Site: brandenburg
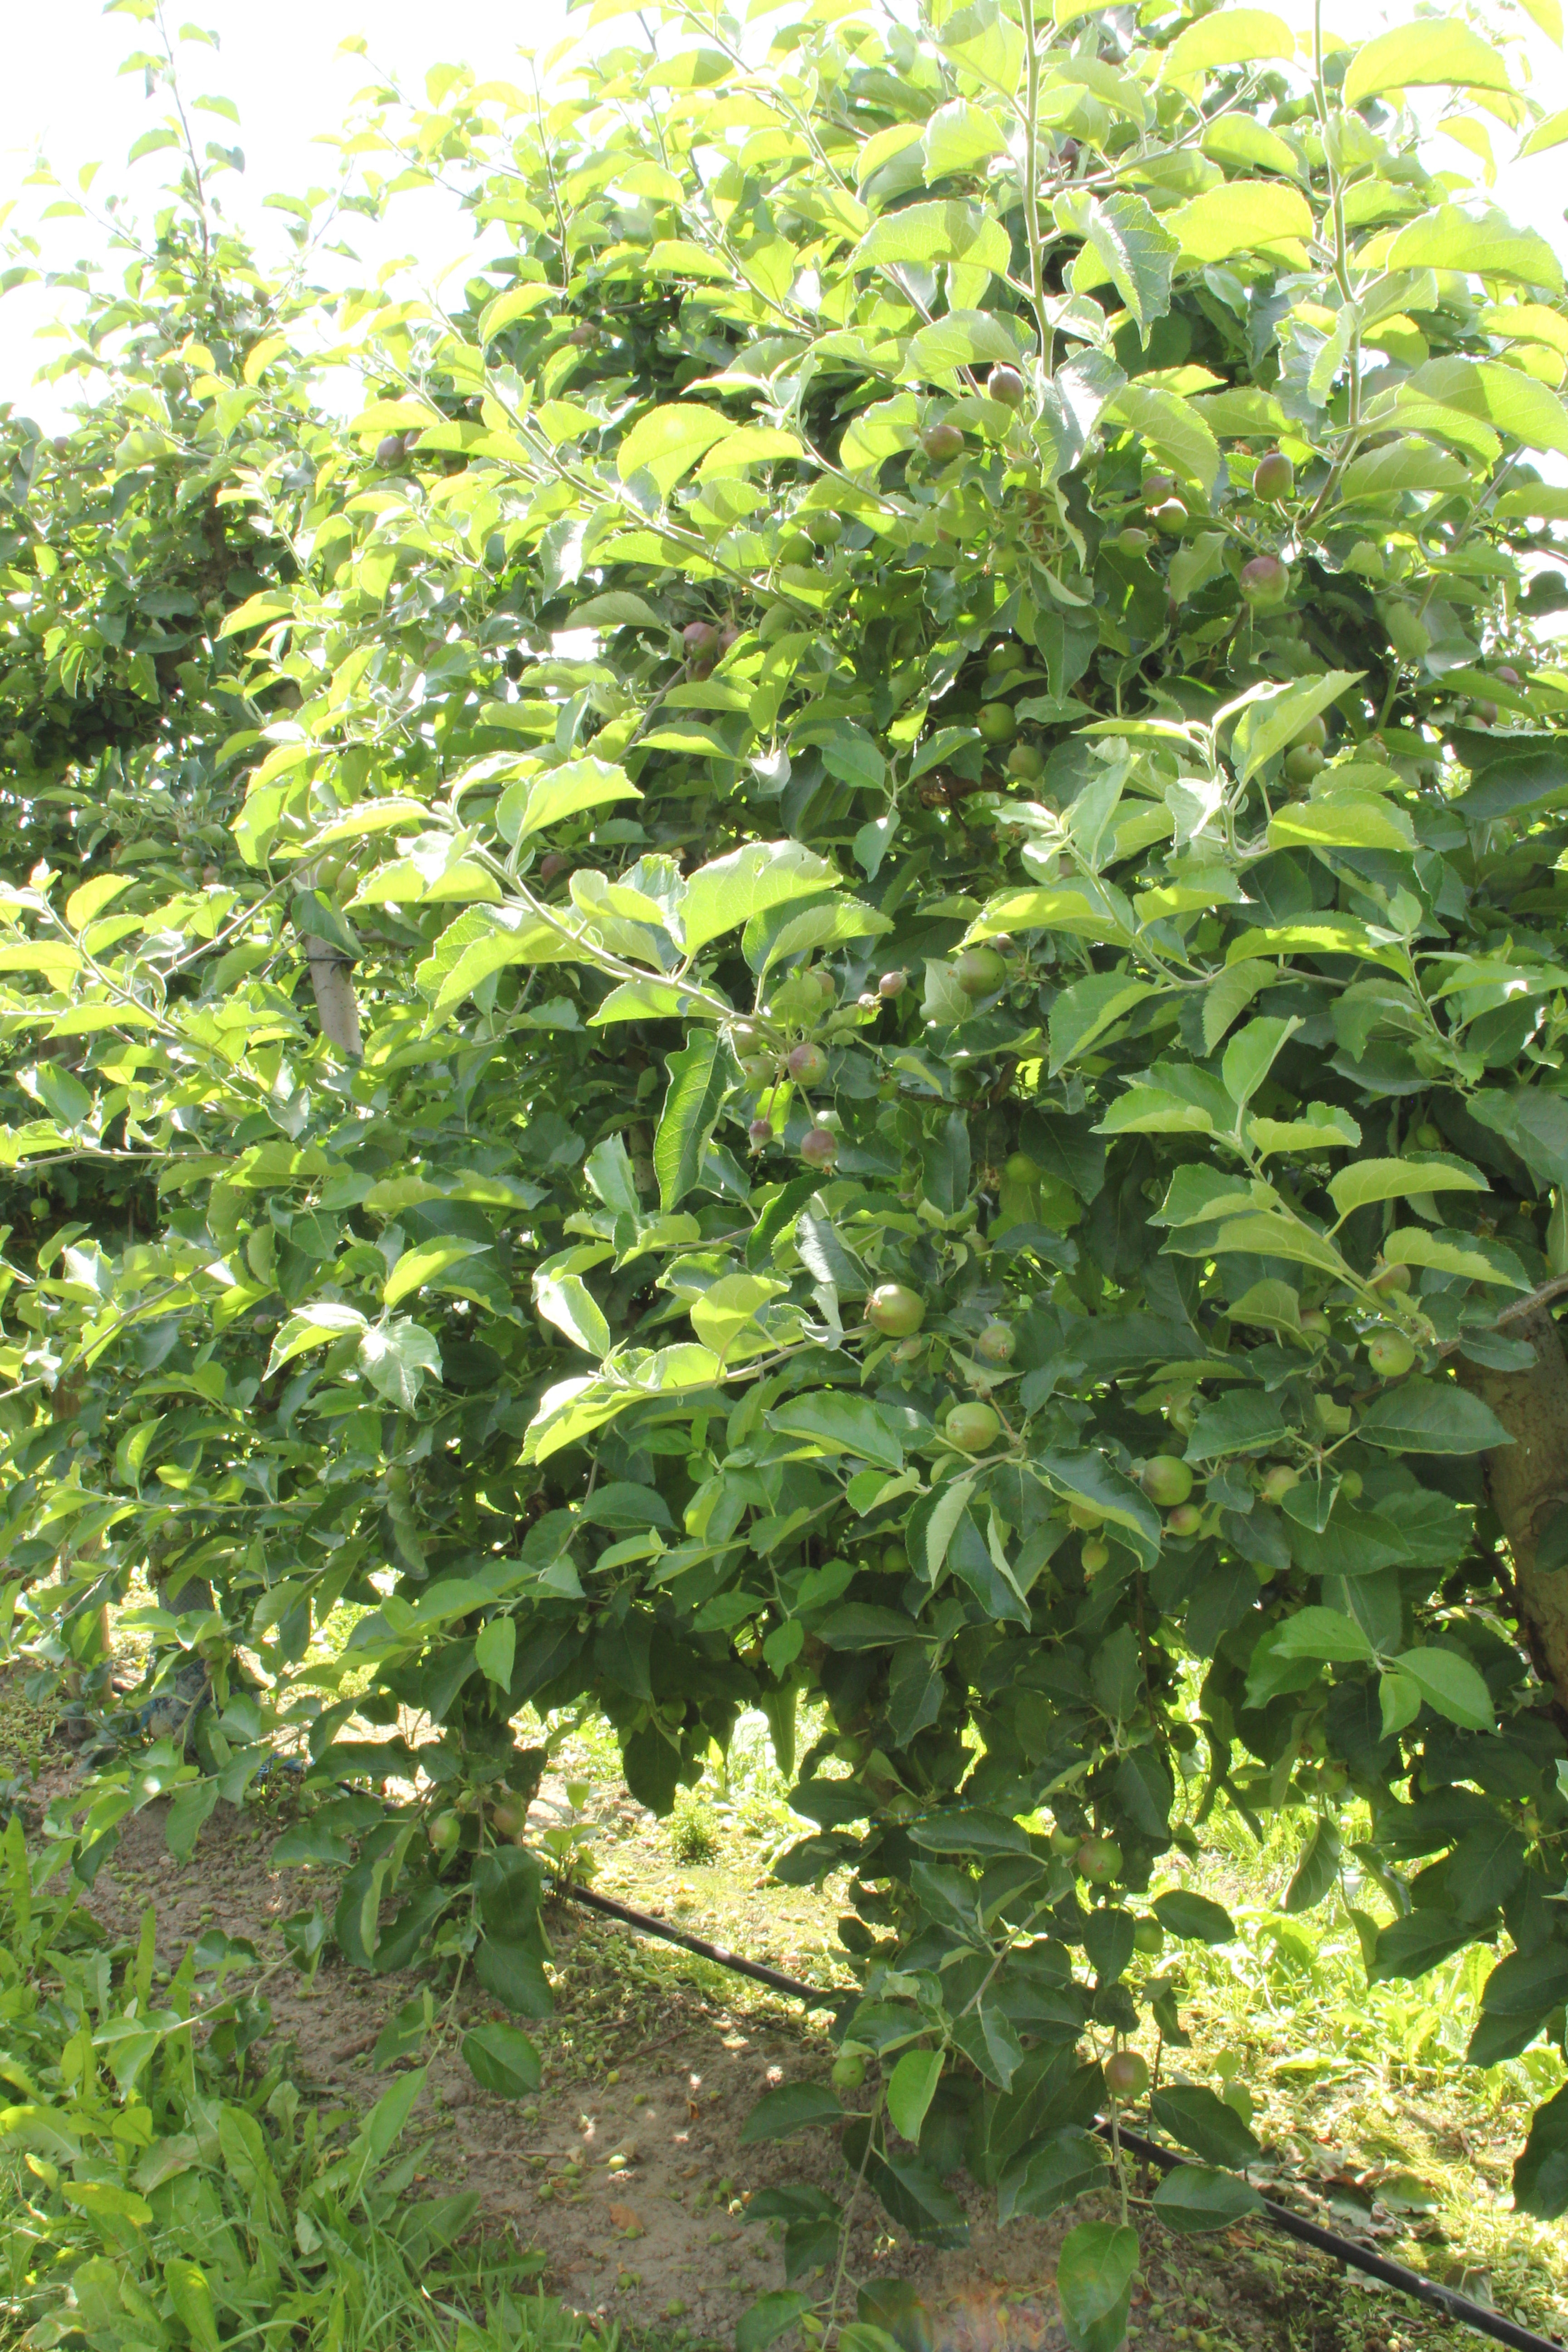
Growth stage (BBCH 73): Development of fruit